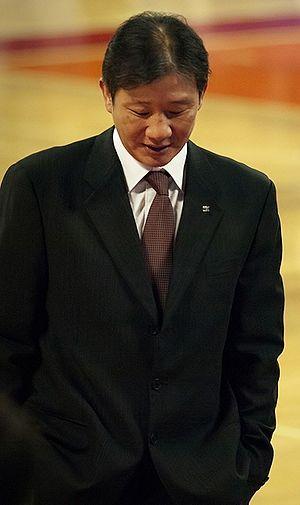
Hur Jae, né le 28 septembre 1965 à Séoul, en Corée du Sud, est un joueur et entraîneur sud-coréen de basket-ball. Il évolue durant sa carrière au poste d'arrière.